Transition metal nitrite complex

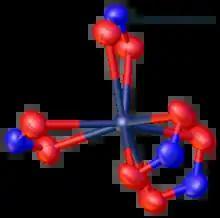
center as occurs as the dipotassium salt (color code: red (O), blue (N)).

Several homoleptic (complexes with only one kind of ligand) complexes have been characterized by X-ray crystallography. The inventory includes octahedral complexes , where M = Co (Sodium cobaltinitrite) and Rh. Square-planar homoleptic complexes are also known for Pt(II) and Pd(II). The potassium salts of (M = Zn, Cd) feature homoleptic complexes with four O,O-bidentate nitrite ligands.